Beirut I

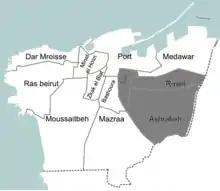
Beirut I constituency boundary, covering 3 neighbourhoods in eastern Beirut

Beirut I was an electoral district in Lebanon. It covered three neighbourhoods ("quartiers") in the eastern parts of the capital; Achrafieh, Rmeil and Saifi. The constituency elected five members of the Parliament of Lebanon; one Maronite, one Greek Orthodox, one Greek Catholic, one Armenian Orthodox and one Armenian Catholic (for more information on the Lebanese electoral system, see Elections in Lebanon). The constituency was created with the 2008 Doha Agreement, ahead of the 2009 parliamentary election.